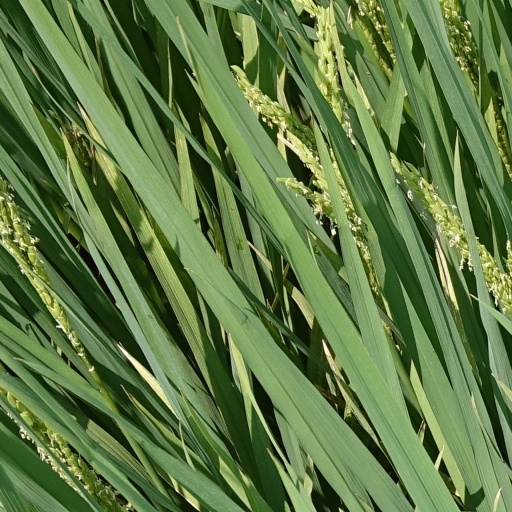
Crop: rice